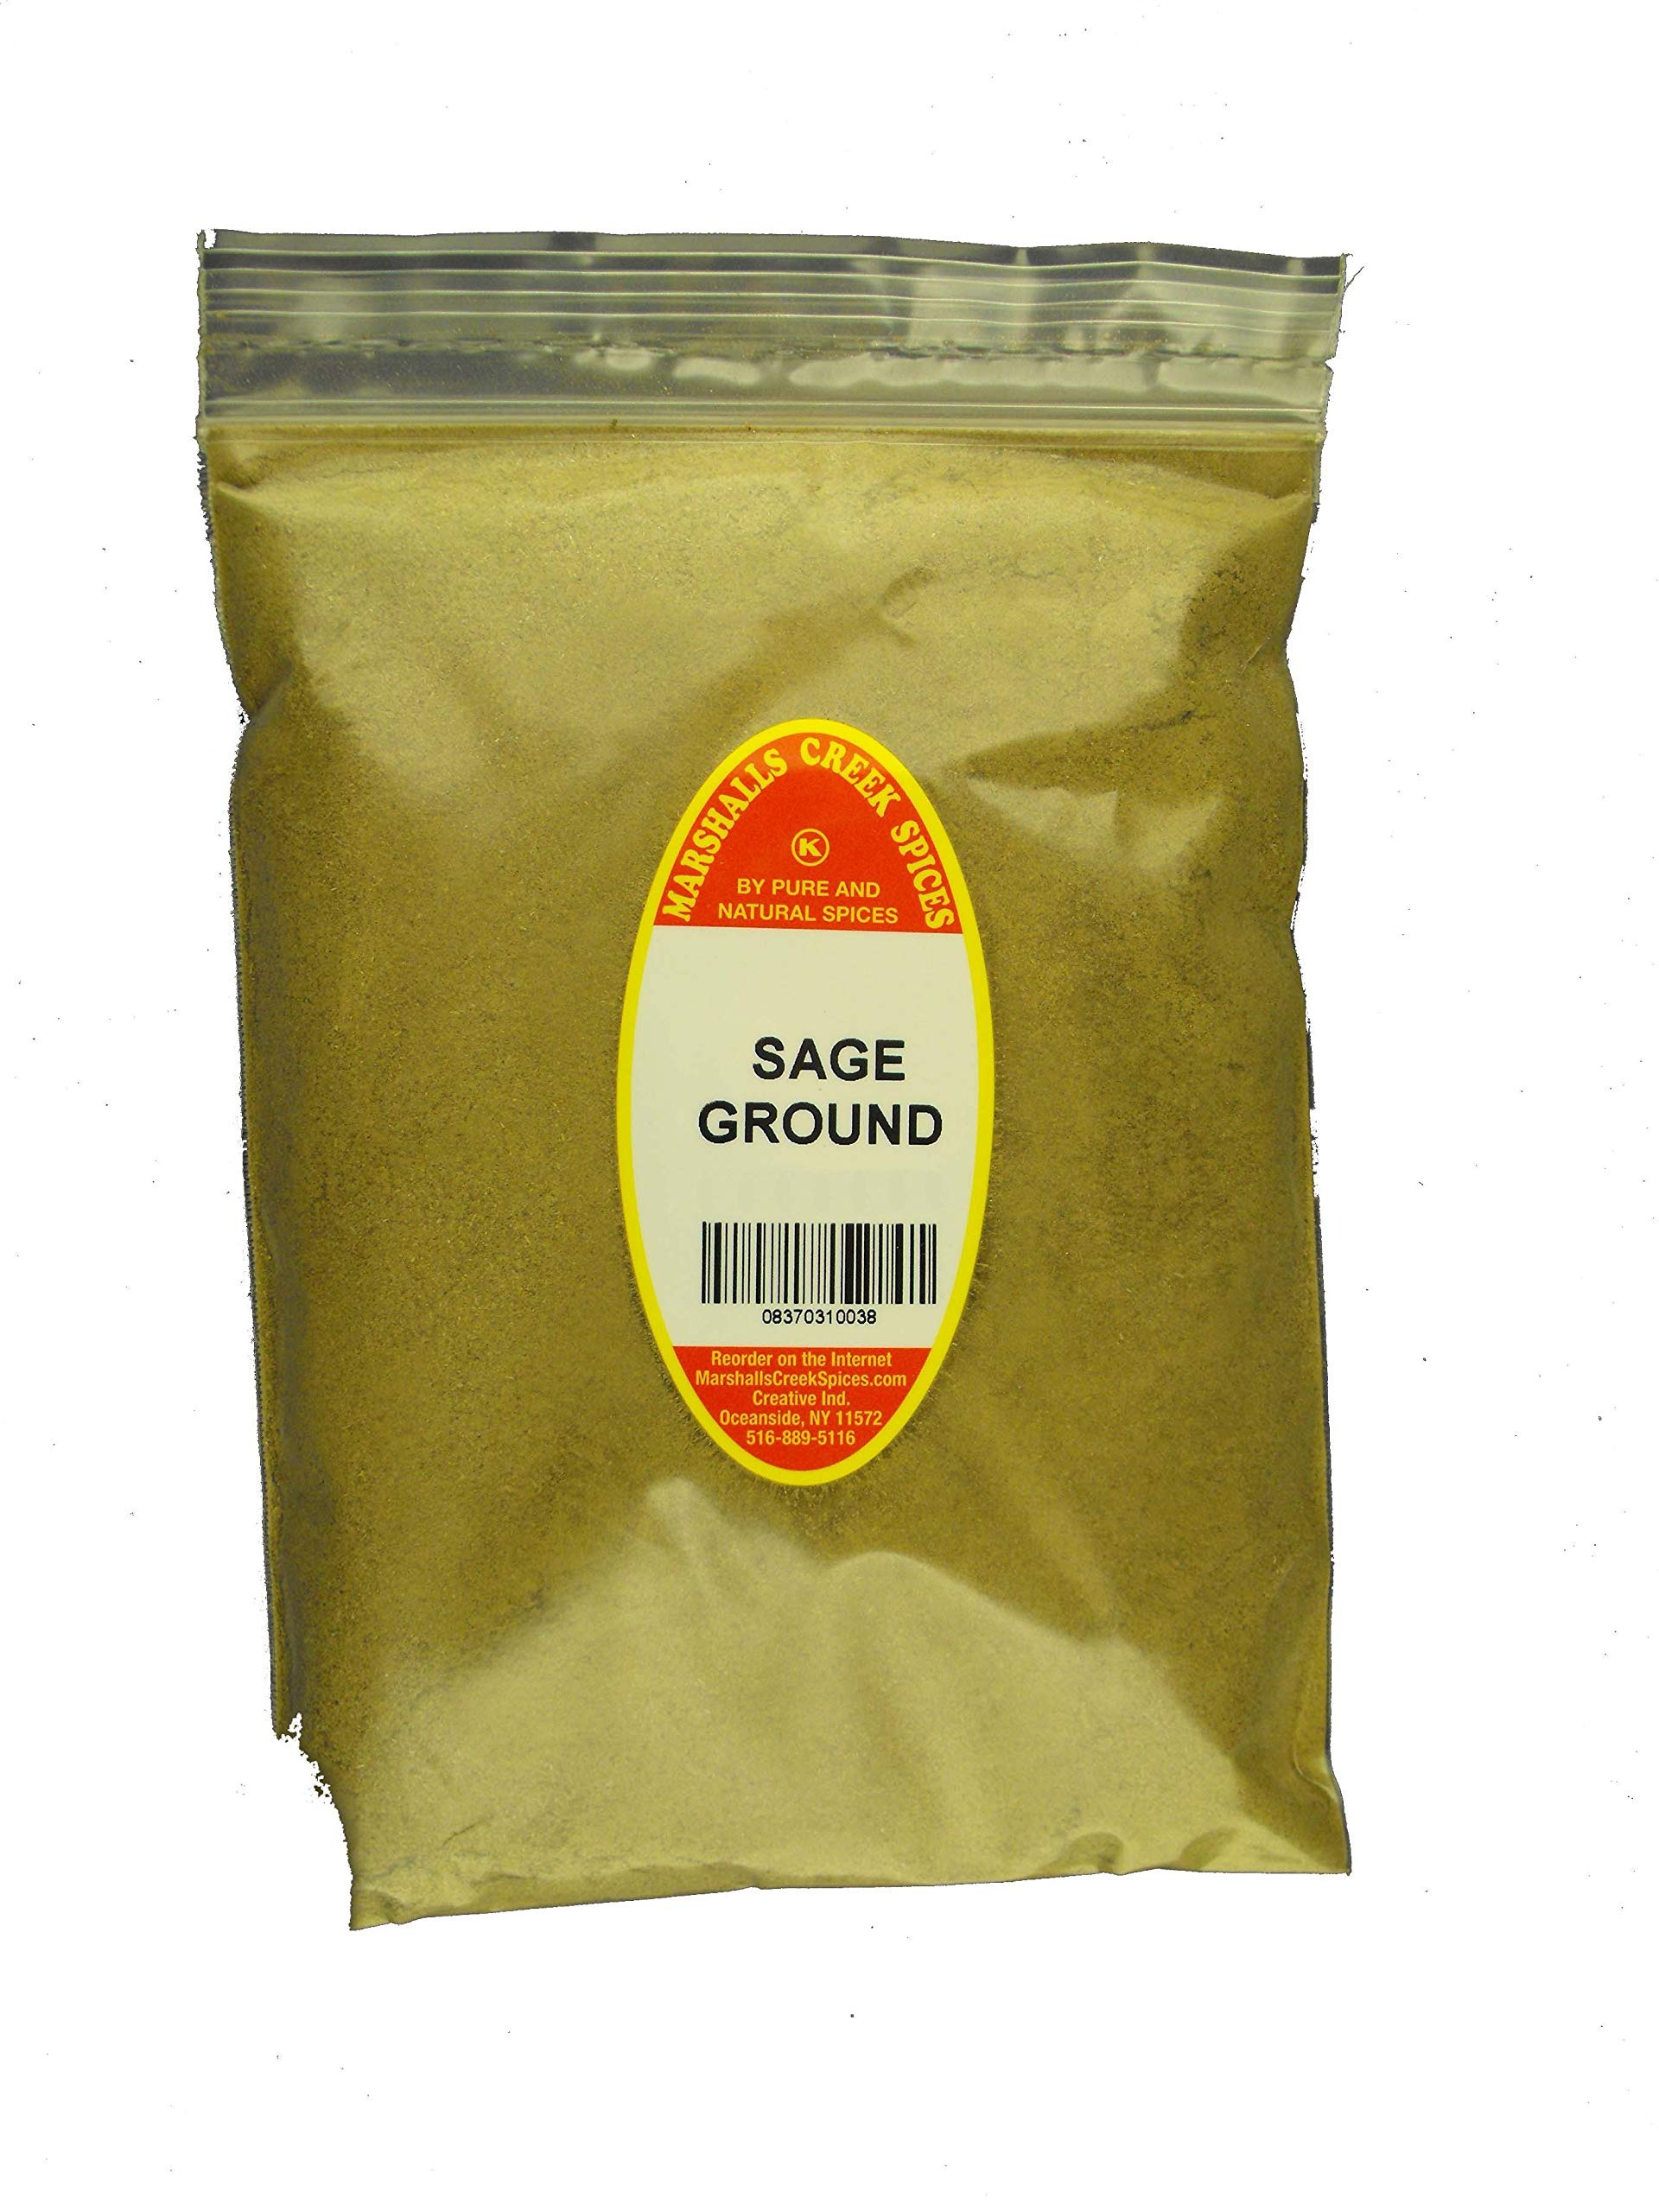
Item Name: Marshalls Creek Spices Sage, Ground Refill, 7 Ounce
Bullet Point 1: Marshall's Creek Spices buys in small quantities and packs weekly providing the freshest spices possible. Fresher spices means more flavor and a longer shelf life.
Bullet Point 2: No Fillers, no MSG
Bullet Point 3: All Natural, Kosher
Bullet Point 4: Resealable food grade refill pouch
Bullet Point 5: Marshall's Creek Spices buys in small quantities and packs weekly providing the freshest spices possible
Value: 7.0
Unit: Ounce

Price: 11.45